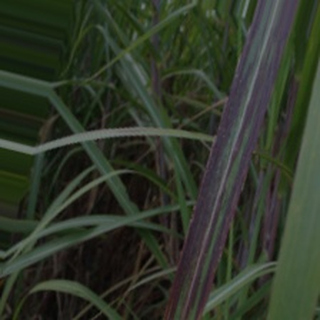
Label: sugarcane_bacterial_blight